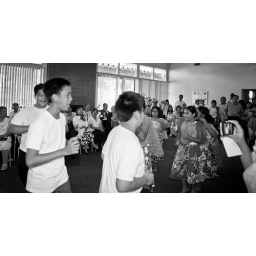
The boys were circling the girls in this folk dance - &amp;quot;Itik-itik&amp;quot;